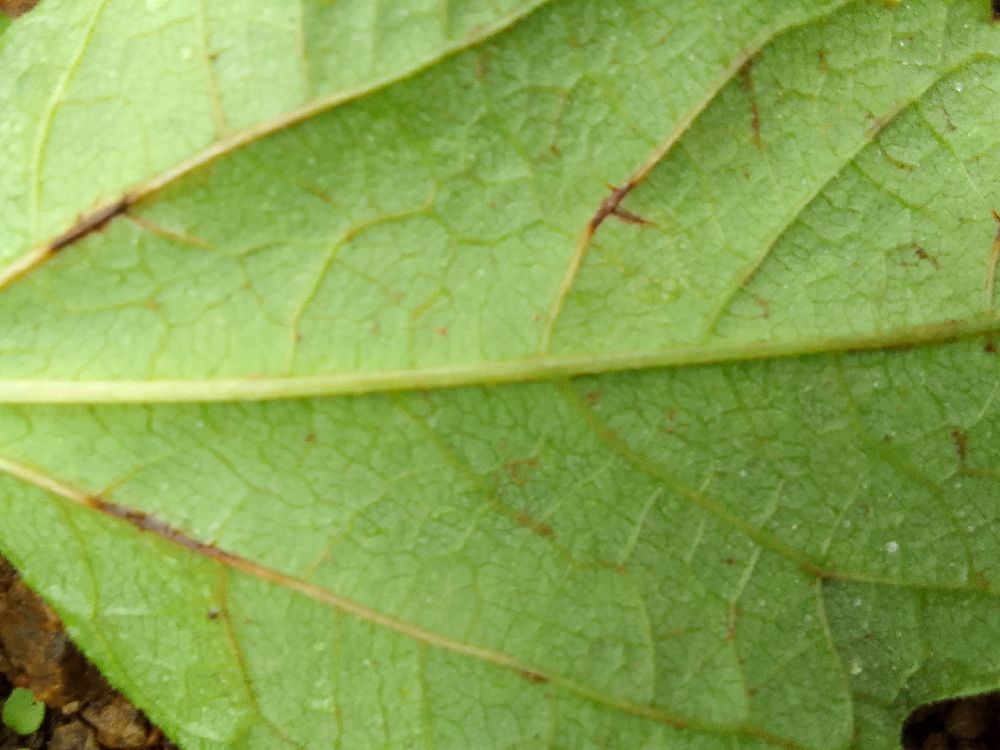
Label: anthracnose